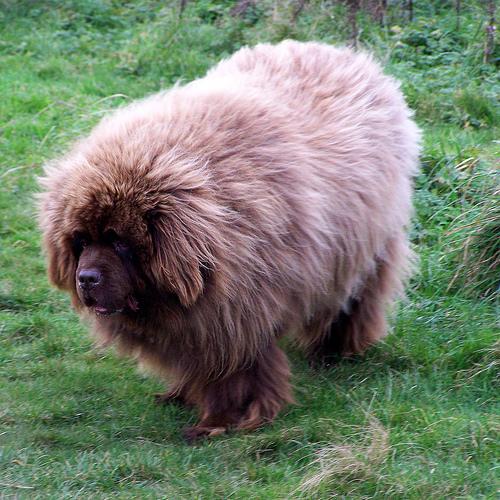
Breed: newfoundland